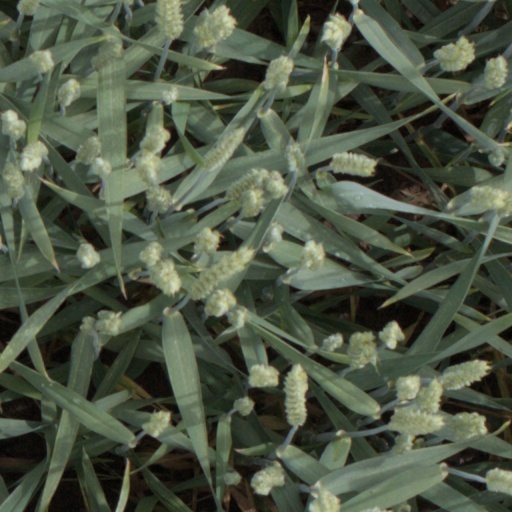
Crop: wheat